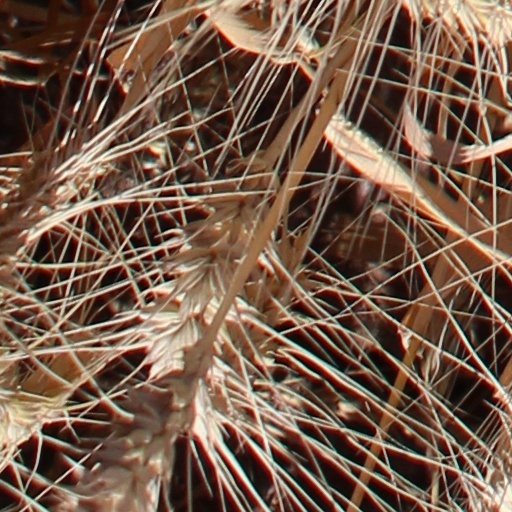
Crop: wheat